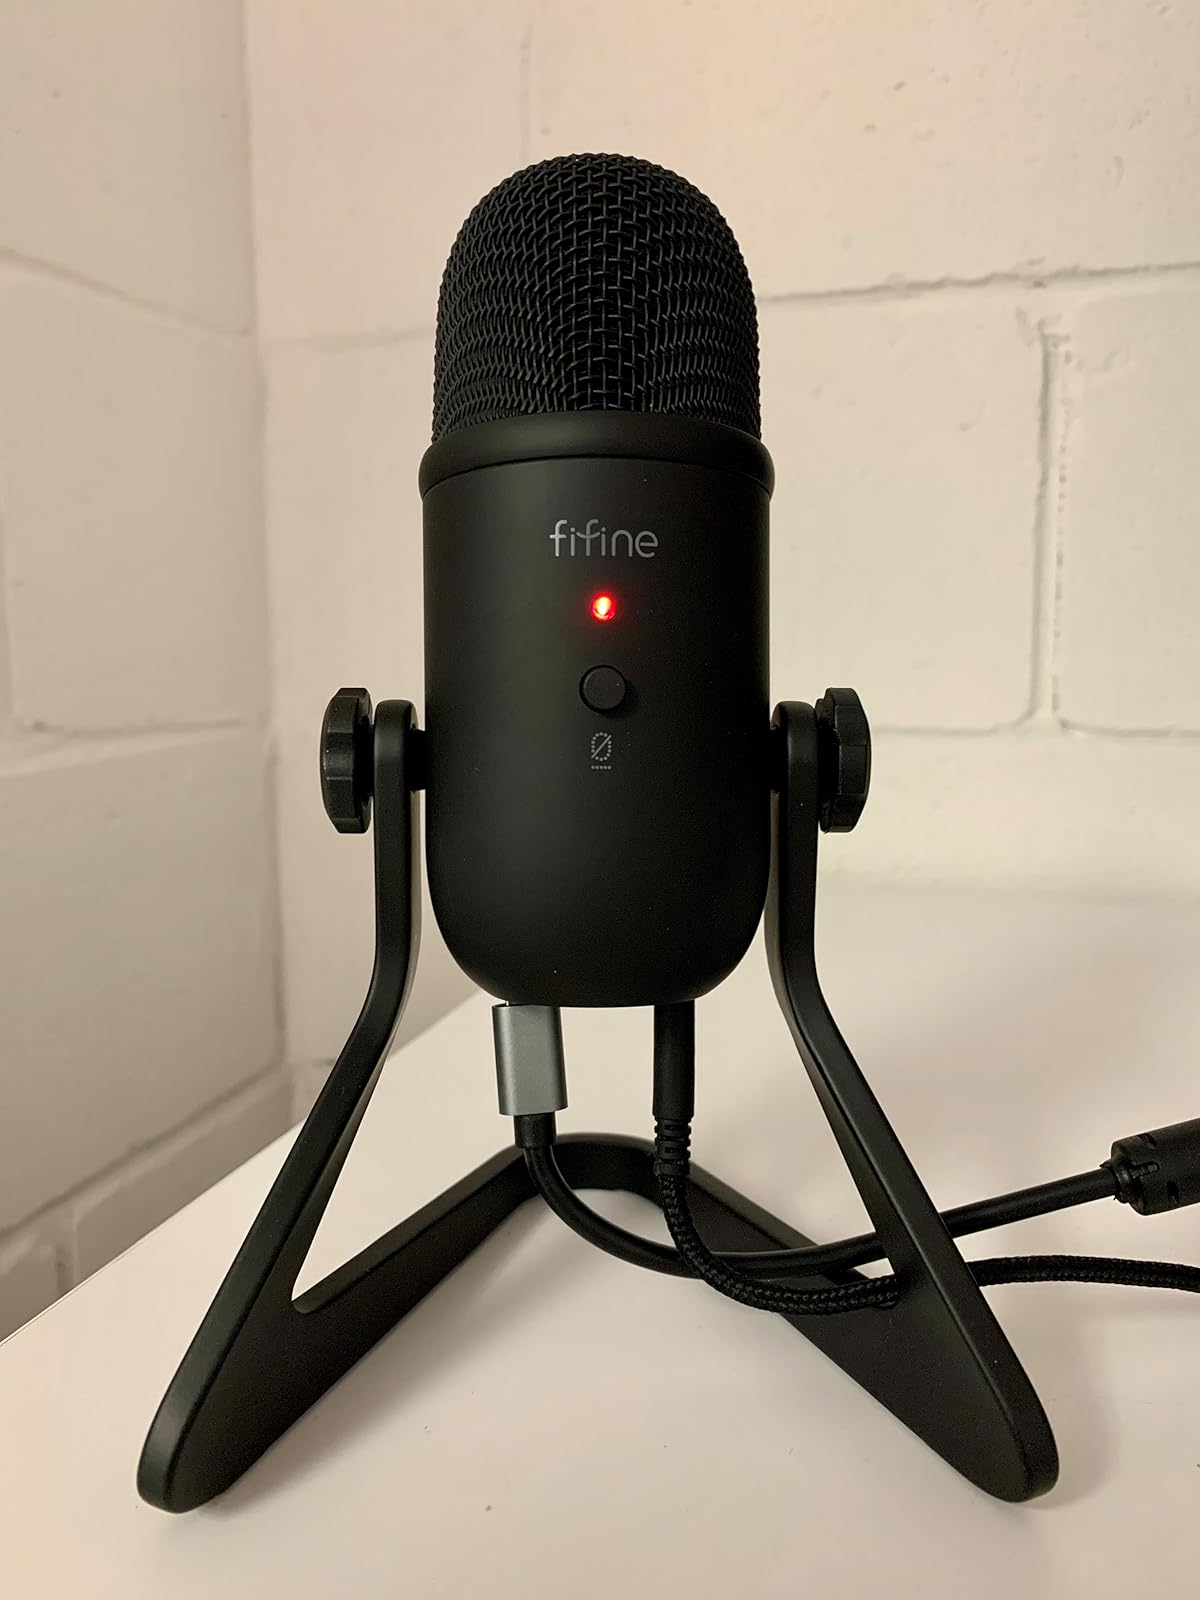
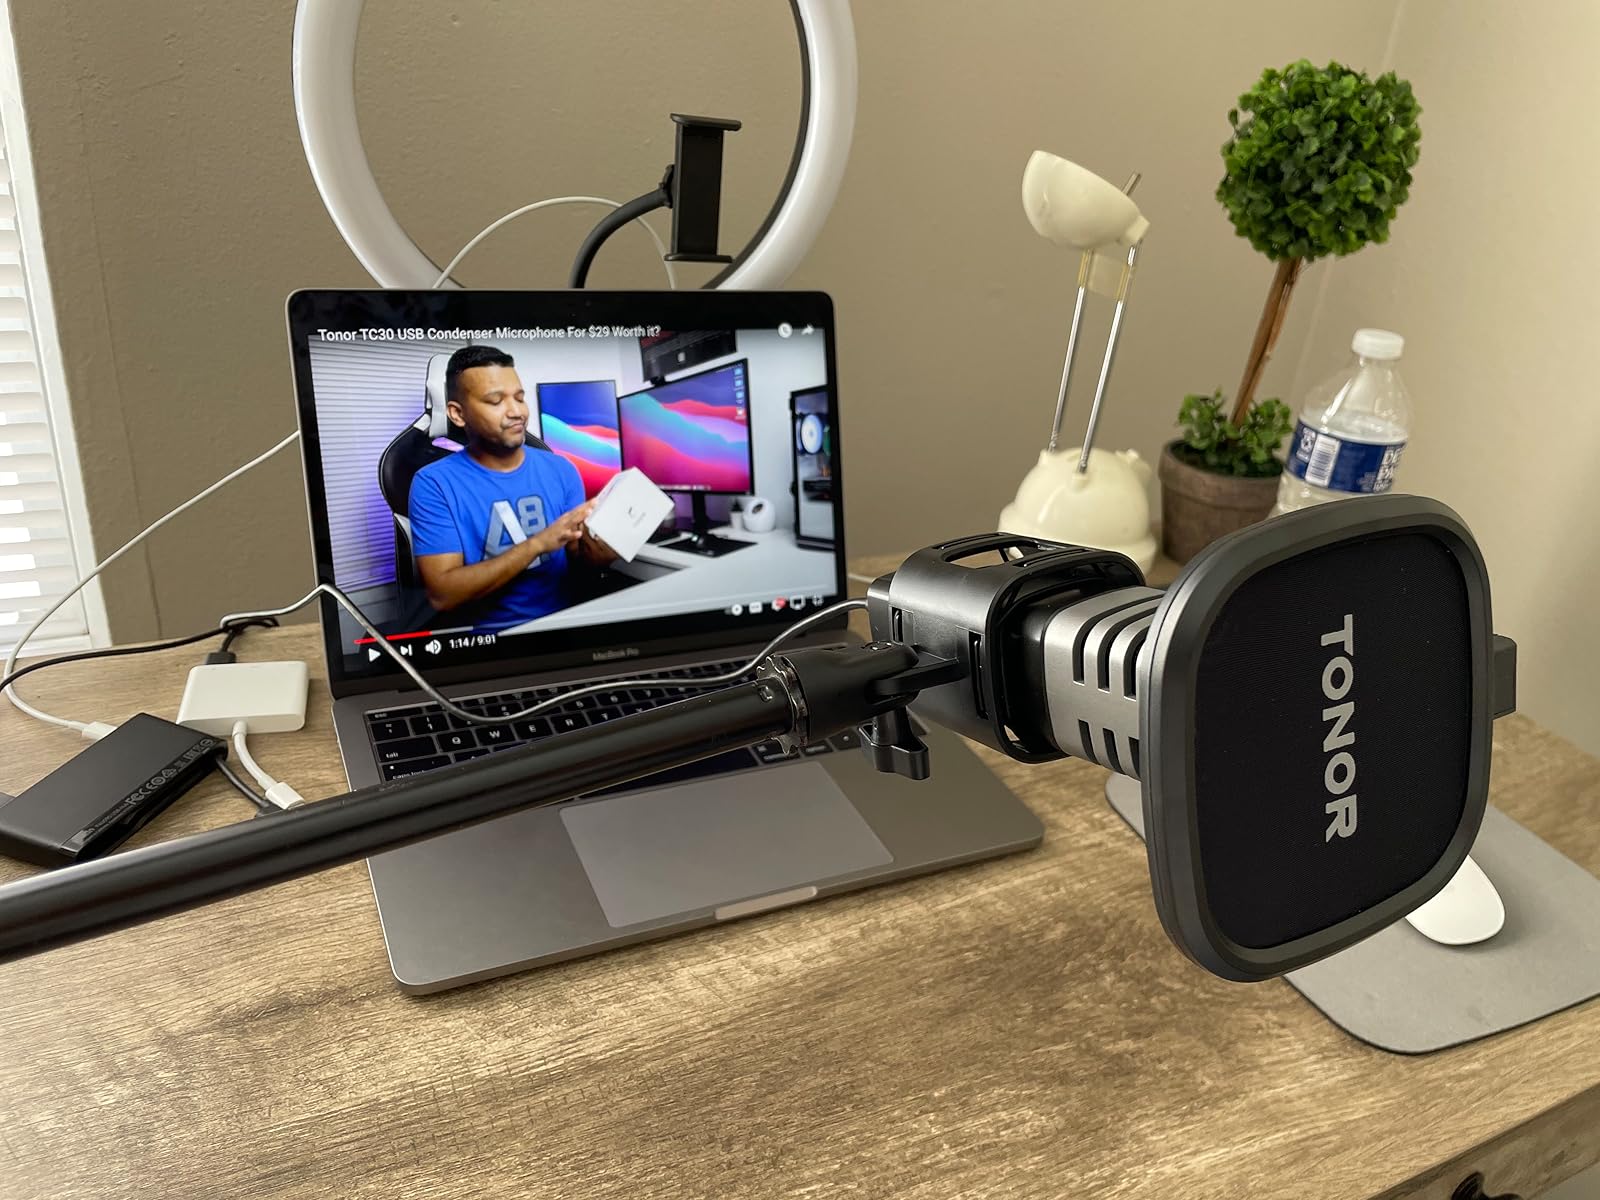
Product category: microphone
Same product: no